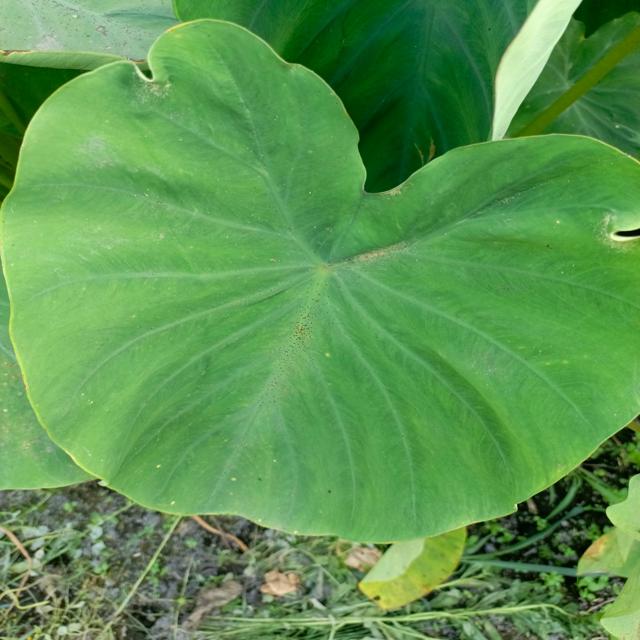
Label: Early_Blight